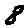
Label: 8